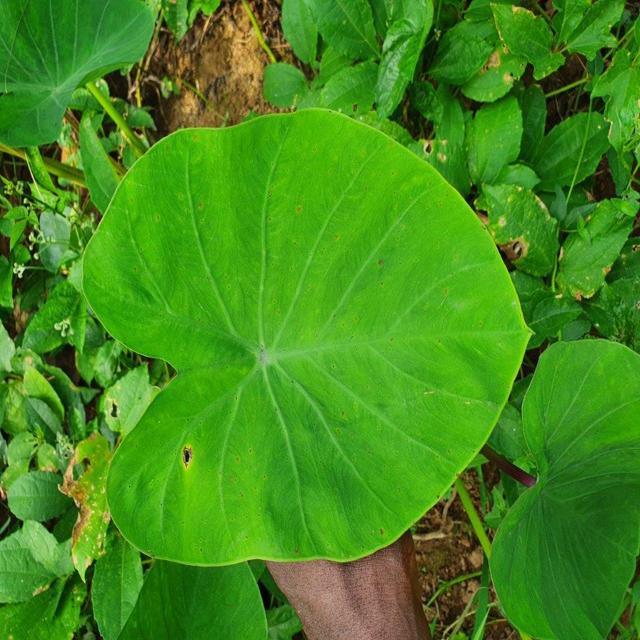
Label: Healthy